Thailand

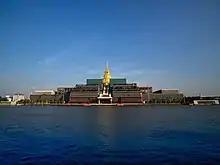

National parks in Thailand are defined as "an area that contains natural resources of ecological importance or unique beauty, or flora and fauna of special importance". Thailand's protected areas include 156 national parks, 58 wildlife sanctuaries, 67 non-hunting areas, and 120 forest parks. They cover almost 31 per cent of the kingdom's territory. The parks are administered by the National Parks, Wildlife and Plant Conservation Department (DNP) of the Ministry of Natural Resources and Environment (MNRE).